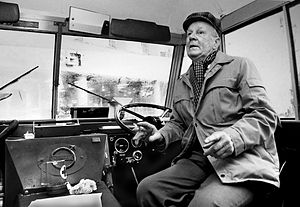
De hvide busser
Den 19. april 1945 begyndte de hvide busser at køre fanger fra koncentrationslejre fra Tyskland. Som ung værnepligtig var Stig Svensson frivillig chauffør på en af de hvide busser (ikke den i billedet). "Jeg vil aldrig glemme, hvad jeg har været med," fortalte han i et interview i 1992.
De hvide busser er betegnelsen på en redningsaktion, som under ledelse af den svenske greve Folke Bernadotte i slutfasen af 2. verdenskrig hentede danske og norske fanger, der befandt sig i tyske koncentrationslejre hjem i busser. De var malet hvide med røde kors på tag, sider, front og bag, så de ikke blev forvekslet med militære køretøjer.